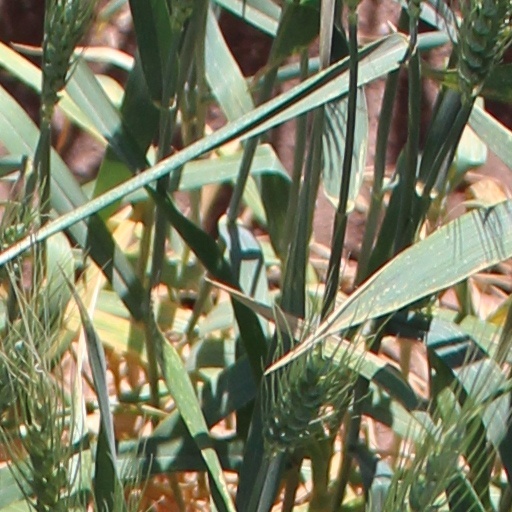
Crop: wheat